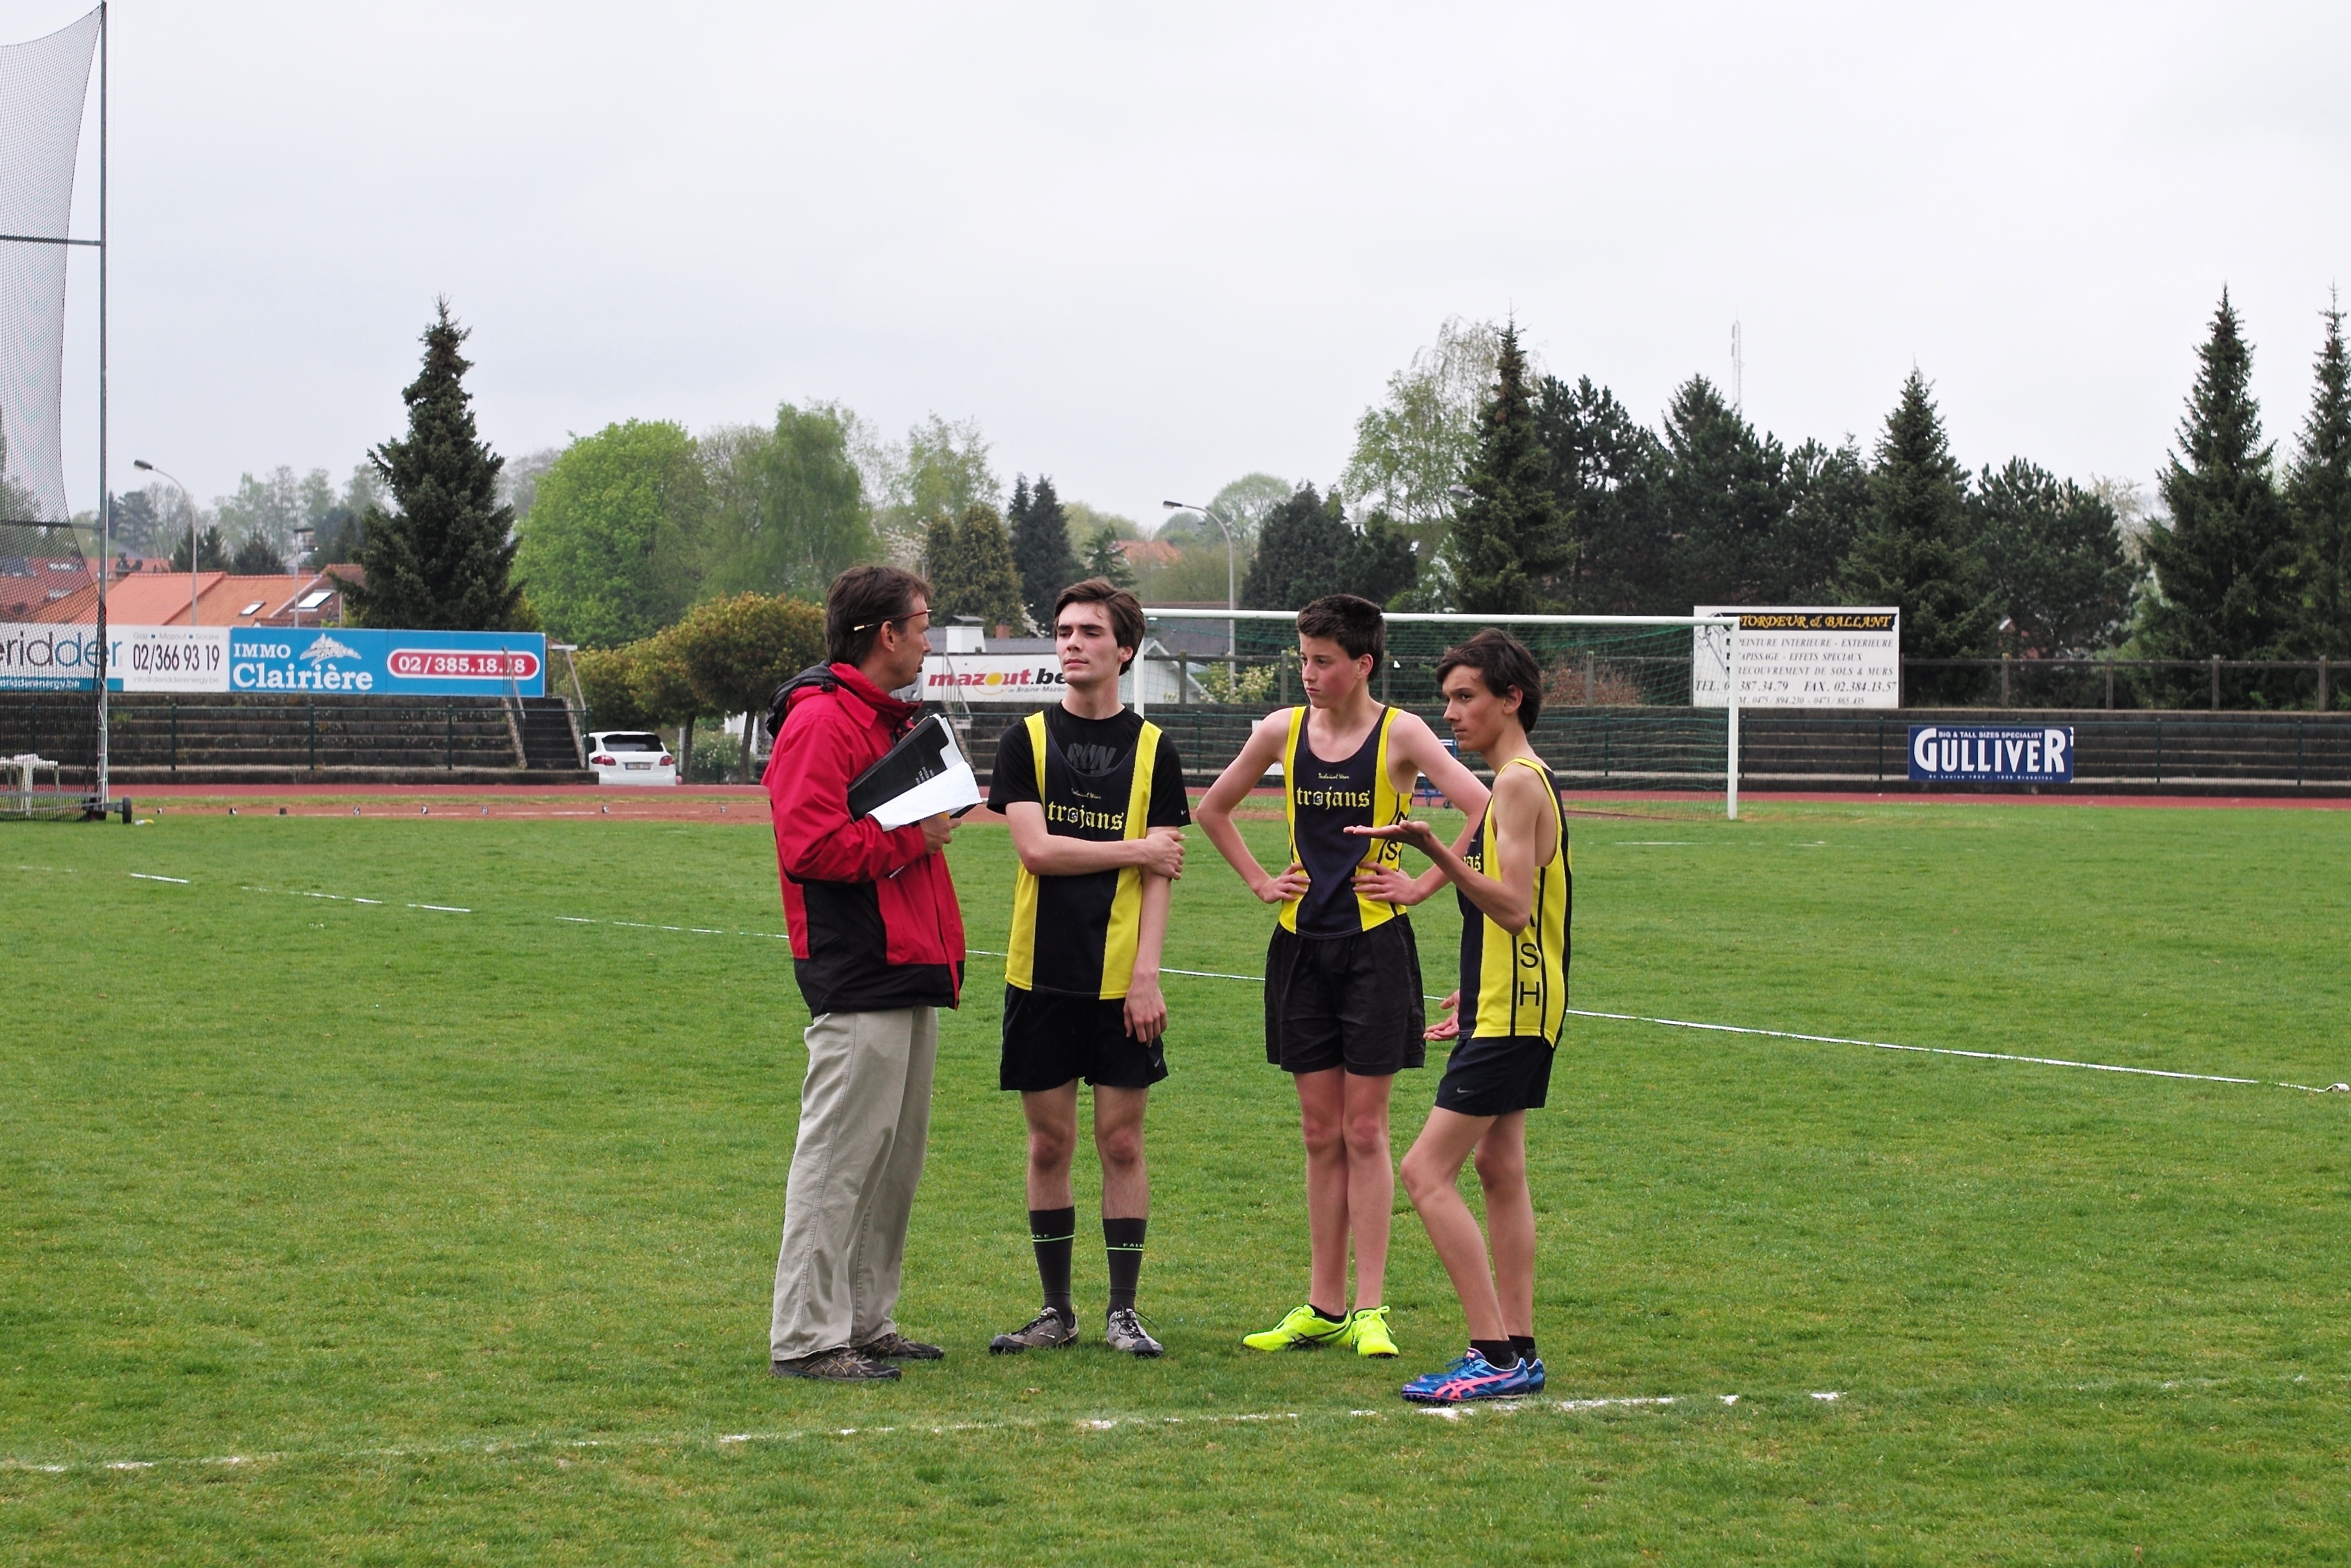
track, run, soccer, runner, ash, stadium, player, belgium, race, competition, holland, hague, netherlands, international, girls, m, american, team, sports, boys, 50, school, runners, junior, leica, 240, summilux, varsity, meet, waterloo, tournament, stjohns, competition event